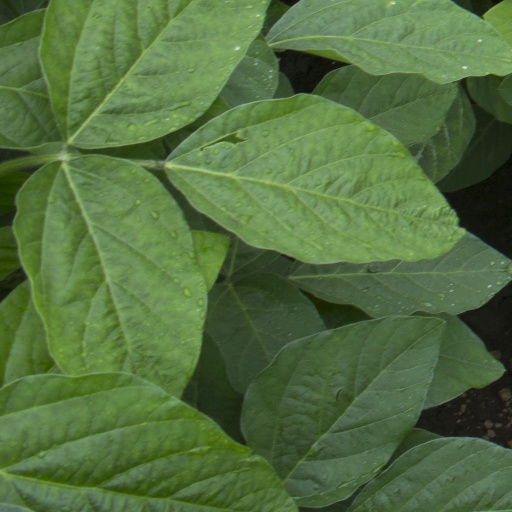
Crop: soybean